Blanche Wiesen Cook

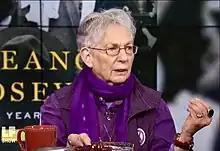
Blanche Wiesen Cook in 2018

Blanche Wiesen Cook (born April 20, 1941 in New York City) is a historian and professor of history. She is a recipient of the Bill Whitehead Award.